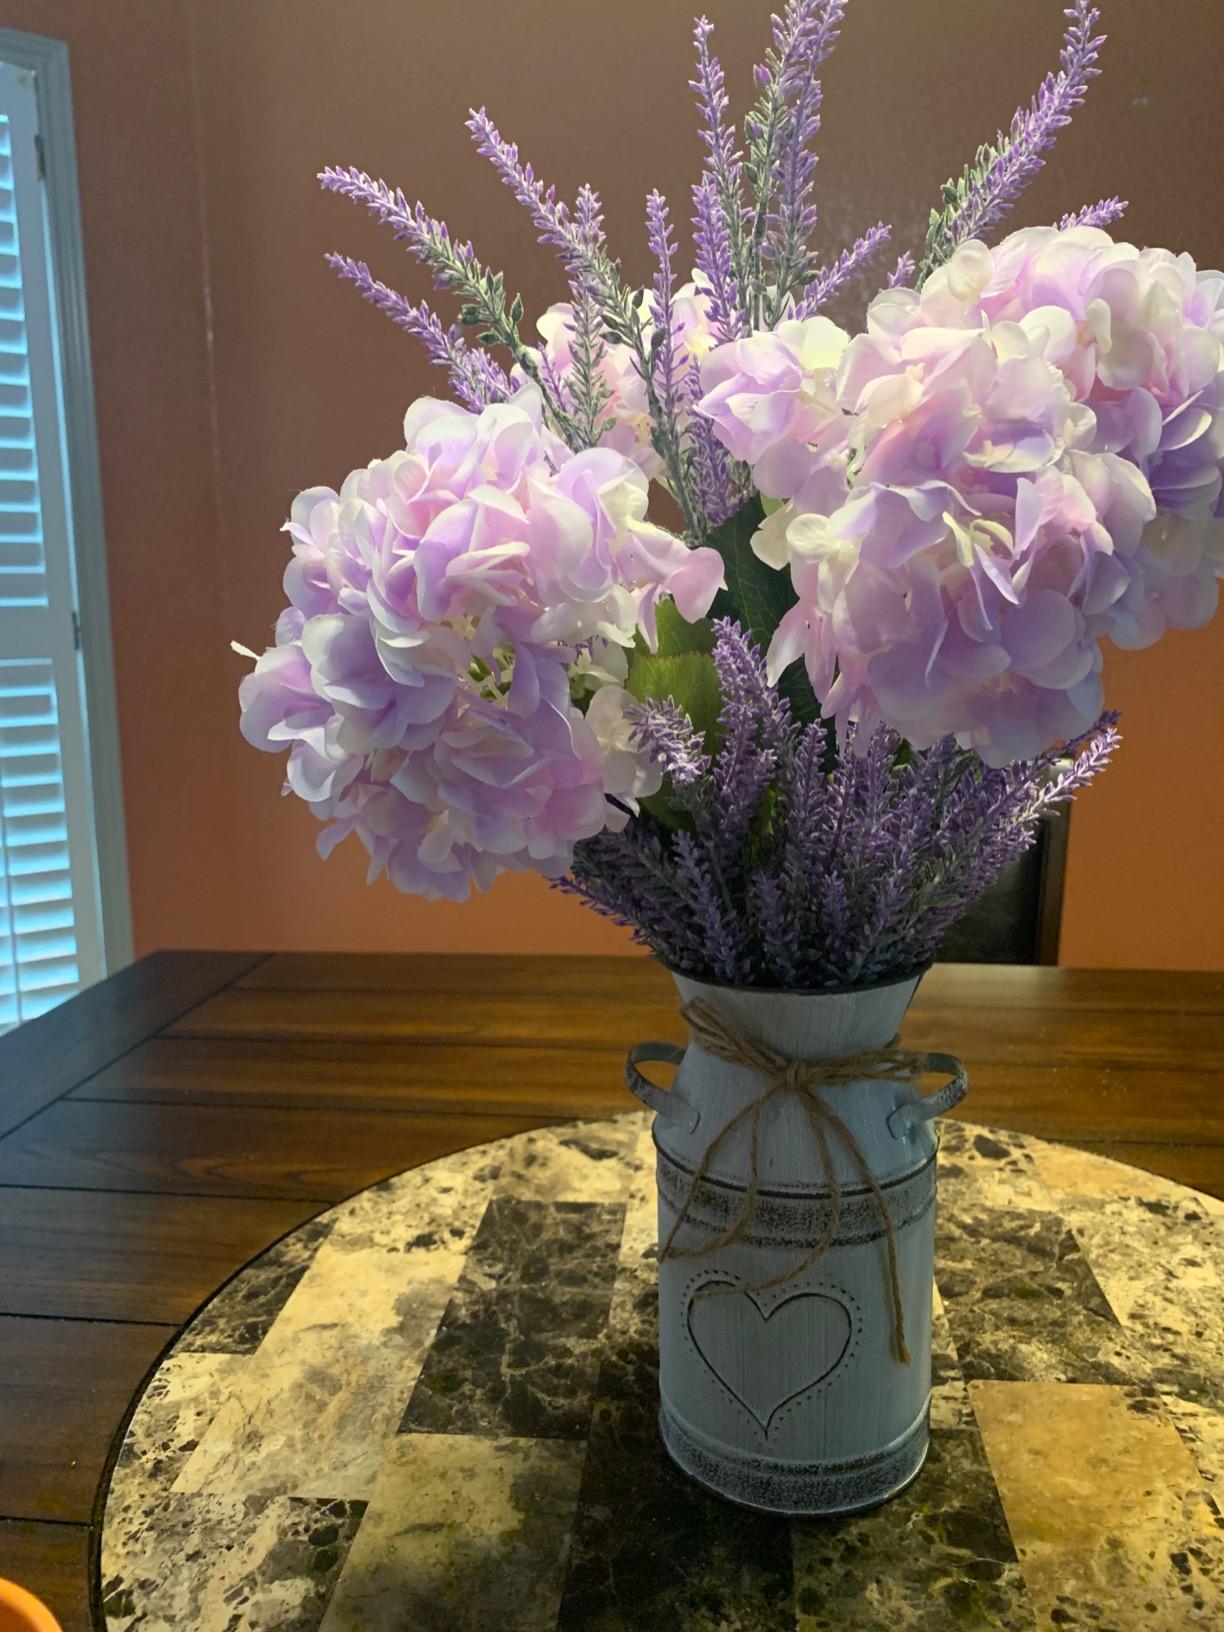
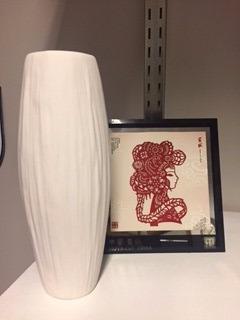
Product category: vase
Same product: no